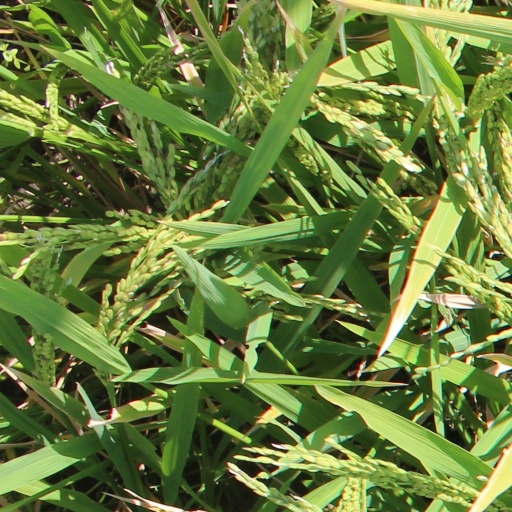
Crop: rice